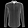
Label: Shirt